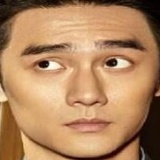
diễn viên Tưởng Kình Phu